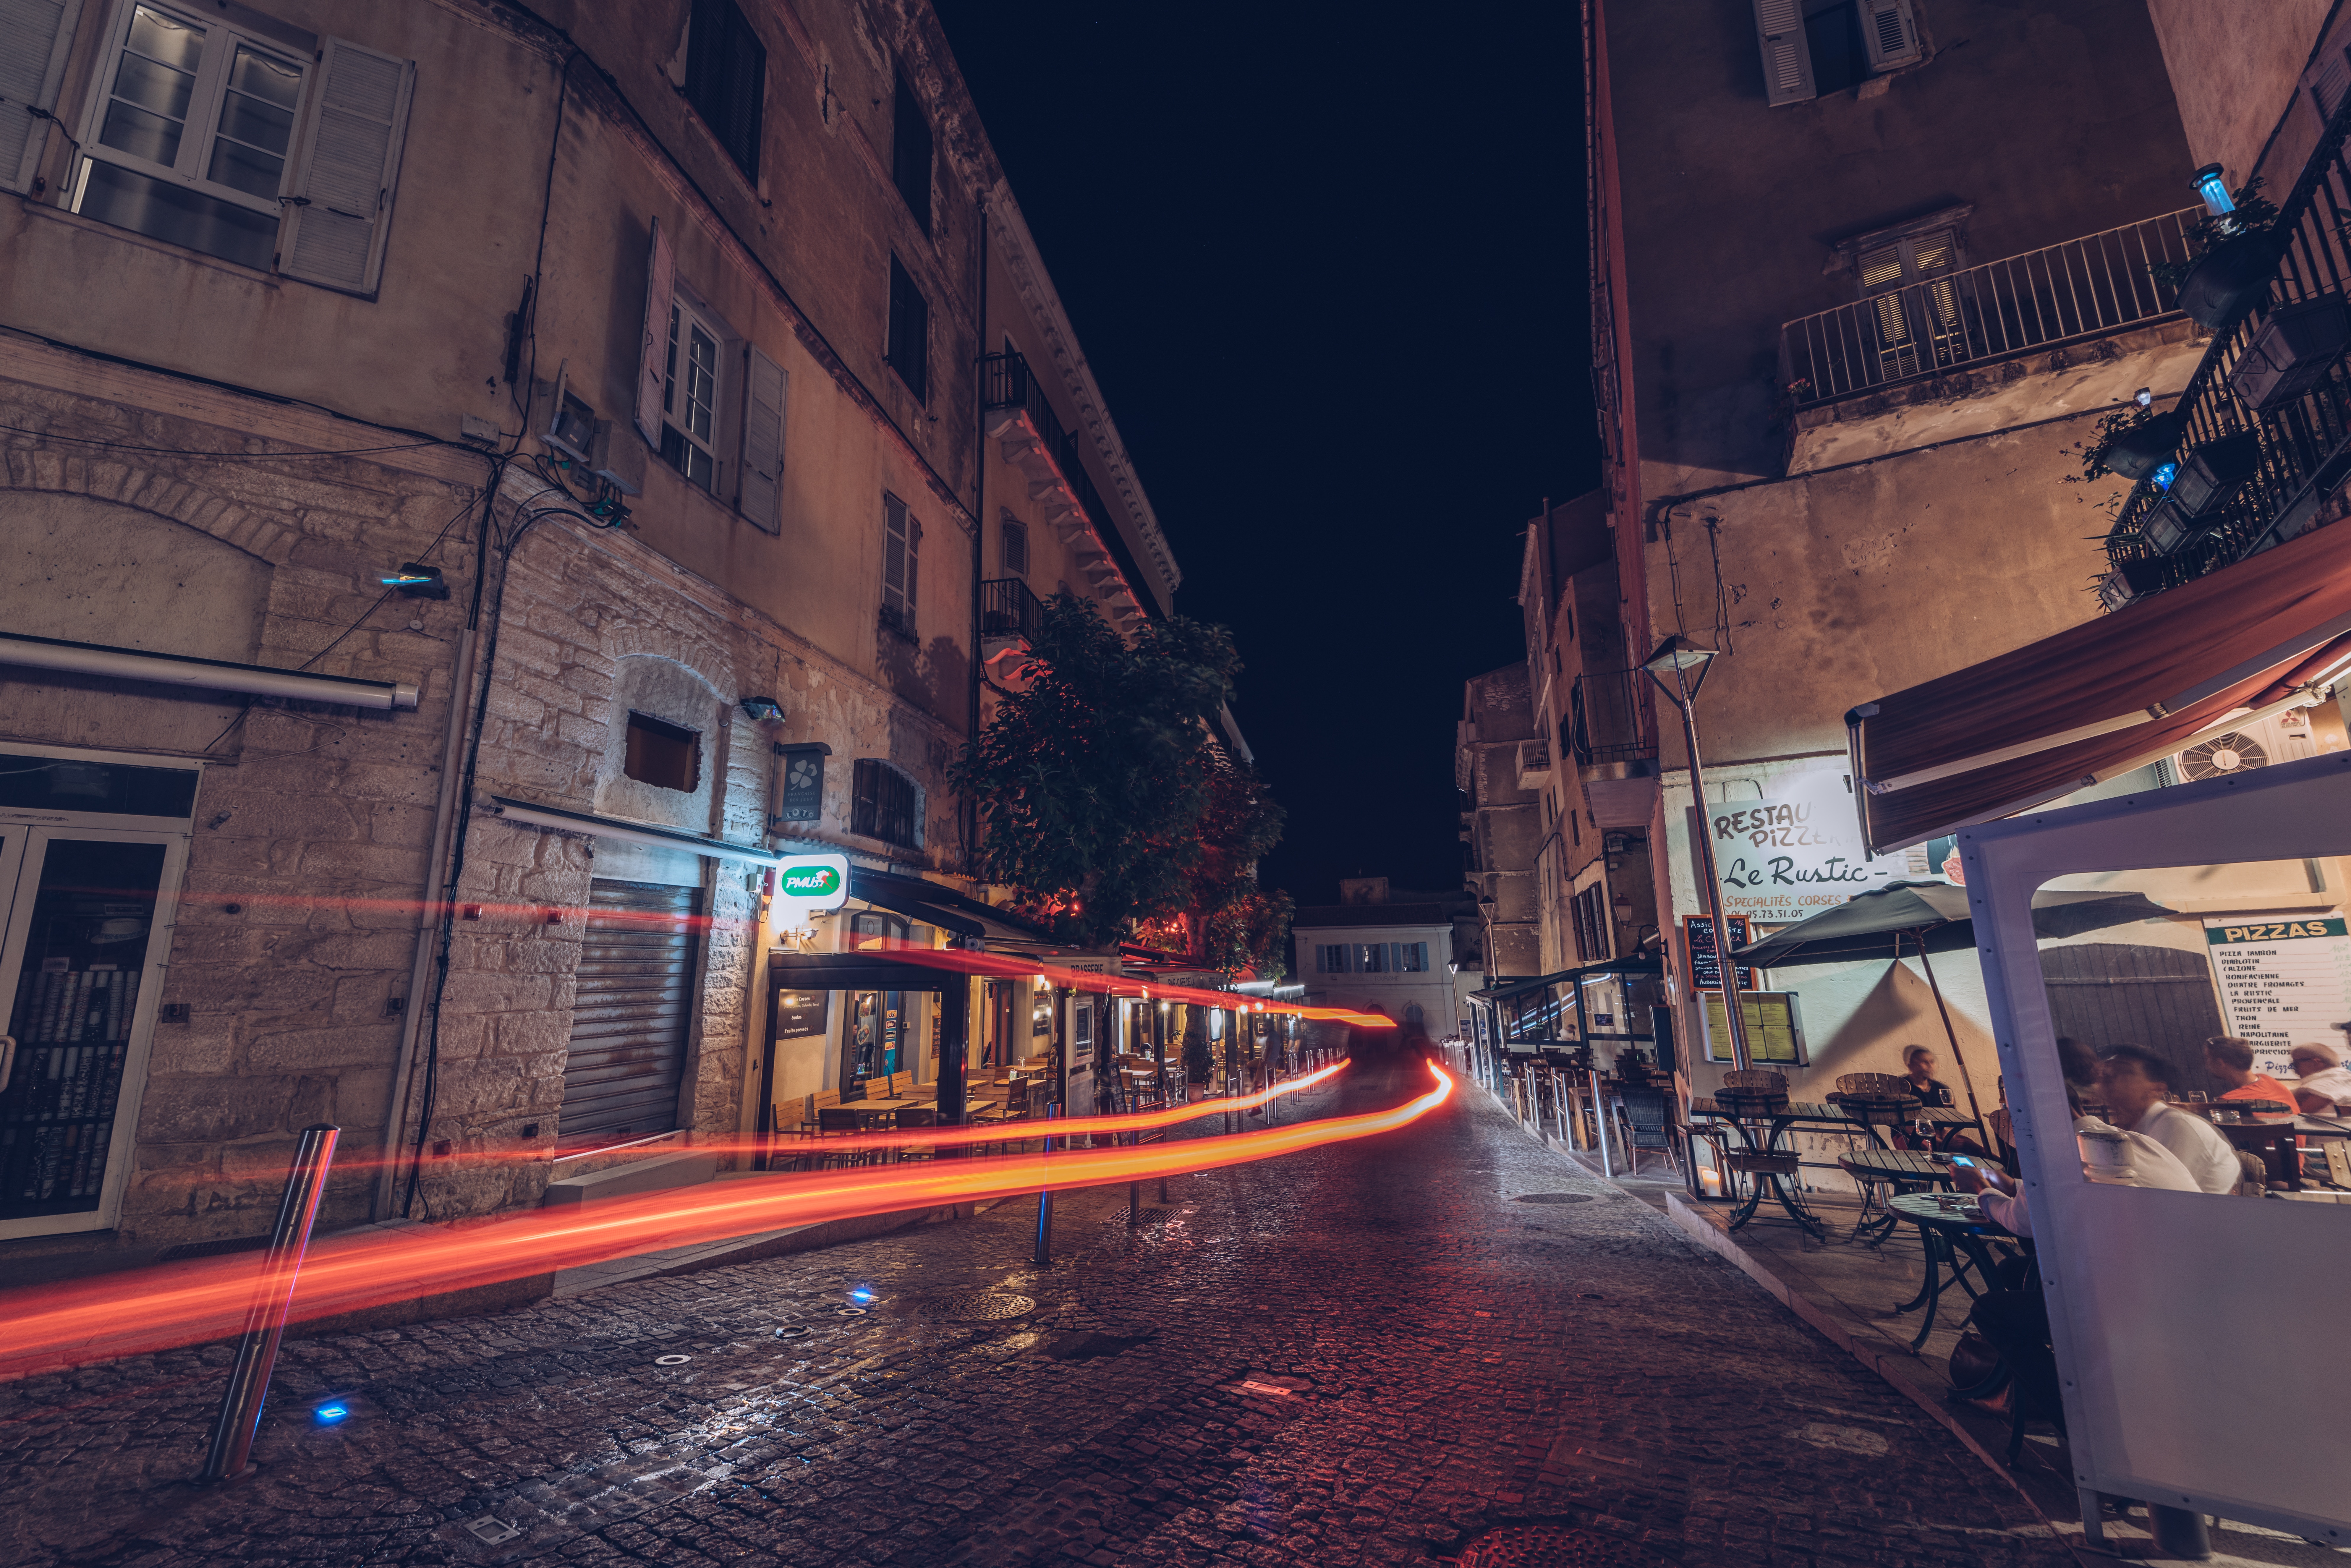
light, sky, road, traffic, street, car, night, town, building, alley, city, cityscape, downtown, evening, reflection, landmark, lane, infrastructure, metropolis, urban area, metropolitan area